High-occupancy toll lane

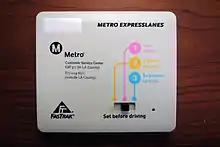
An in-vehicle, switchable FasTrak Flex transponder fitted to the dashboard of vehicles for use in Greater Los Angeles, CA, US

Some systems are reversible, operating in one direction during the morning commute and in the reverse direction during the evening commute. The toll is typically collected using electronic toll collection systems, automatic number plate recognition, or at staffed toll booths. Exempt vehicles typically include those with at least two, three or four occupants, those that use approved alternative fuels, motorcycles, transit vehicles and emergency vehicles.